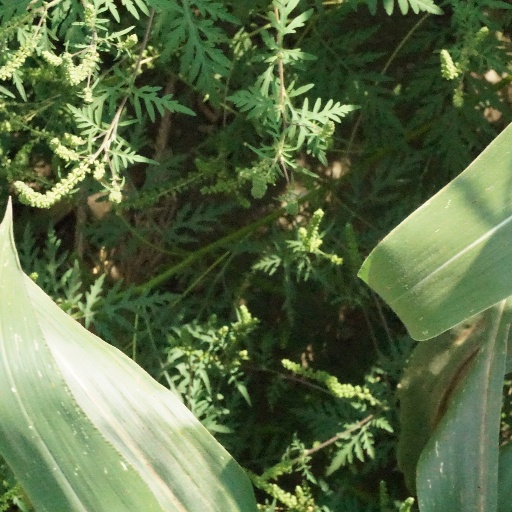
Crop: maize; corn